Wisconsin Highway 98

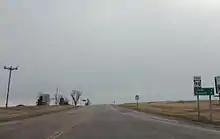
Western terminus

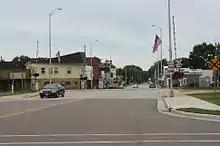
Eastern terminus in Spencer

WIS 98 starts at an intersection with WIS 73 south of Greenwood. From this terminus, the highway runs eastward through agricultural areas in rural Clark County. In the city of Loyal, WIS 98 follows South Street through residential neighborhoods to a junction with Main Street. There, the highway turns north along Main Street through the downtown area to an intersection with Elm Street. WIS 98 turns east again to follow Elm Street out of town, returning to rural farm land in the process. The highway then follows Coles Corner Road to a junction with County Trunk Highway Y (CTH-Y) near the Coles Cemetery, where WIS 98 turns north for about one mile (1.5 km). Curving back to an easterly path, the highway enters Spencer on Clark Street running through more residential neighborhoods. WIS 98 ends at the intersection in the middle of town with WIS 13 (Pacific Street).